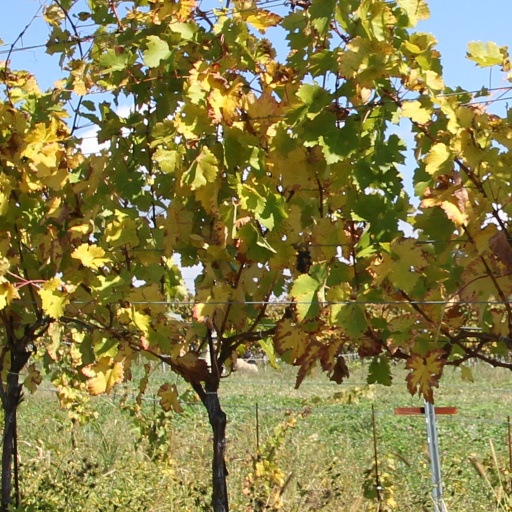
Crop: grape